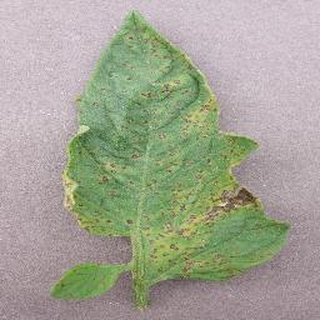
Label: tomato_septoria_leaf_spot